Cadets (youth program)

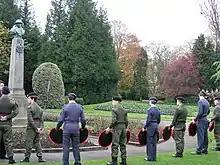
Cadets of the Air Training Corps and the Army Cadet Force during a Remembrance Sunday ceremony

In India, the National Cadet Corps is a voluntary cadet organisation for motivating college students to pursue a career in the Indian Armed Forces. It aims to develop qualities of character, discipline, teamwork, leadership and adventure in the students. The corps organizes outdoor activities, such as camping, trekking, mountain climbing, etc. besides providing small arms training to cadets. Cadets do not commit serving in the armed forces but are given a preference by the Services Selection Board when applying for officer commissions in the military services.